Shannon Lucid

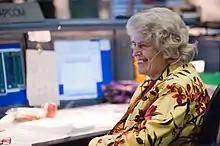
As CAPCOM on July 12, 2011, on the STS-135 mission

Lucid had a short cameo in the 1998 film "Armageddon". From 2002 to 2003, she served as Chief Scientist of NASA. Starting in 2005, she served as lead CAPCOM on the Planning (overnight) shift at the Mission Control for sixteen Space Shuttle missions, including STS-135, the final mission. On January 31, 2012, she announced her retirement from NASA.